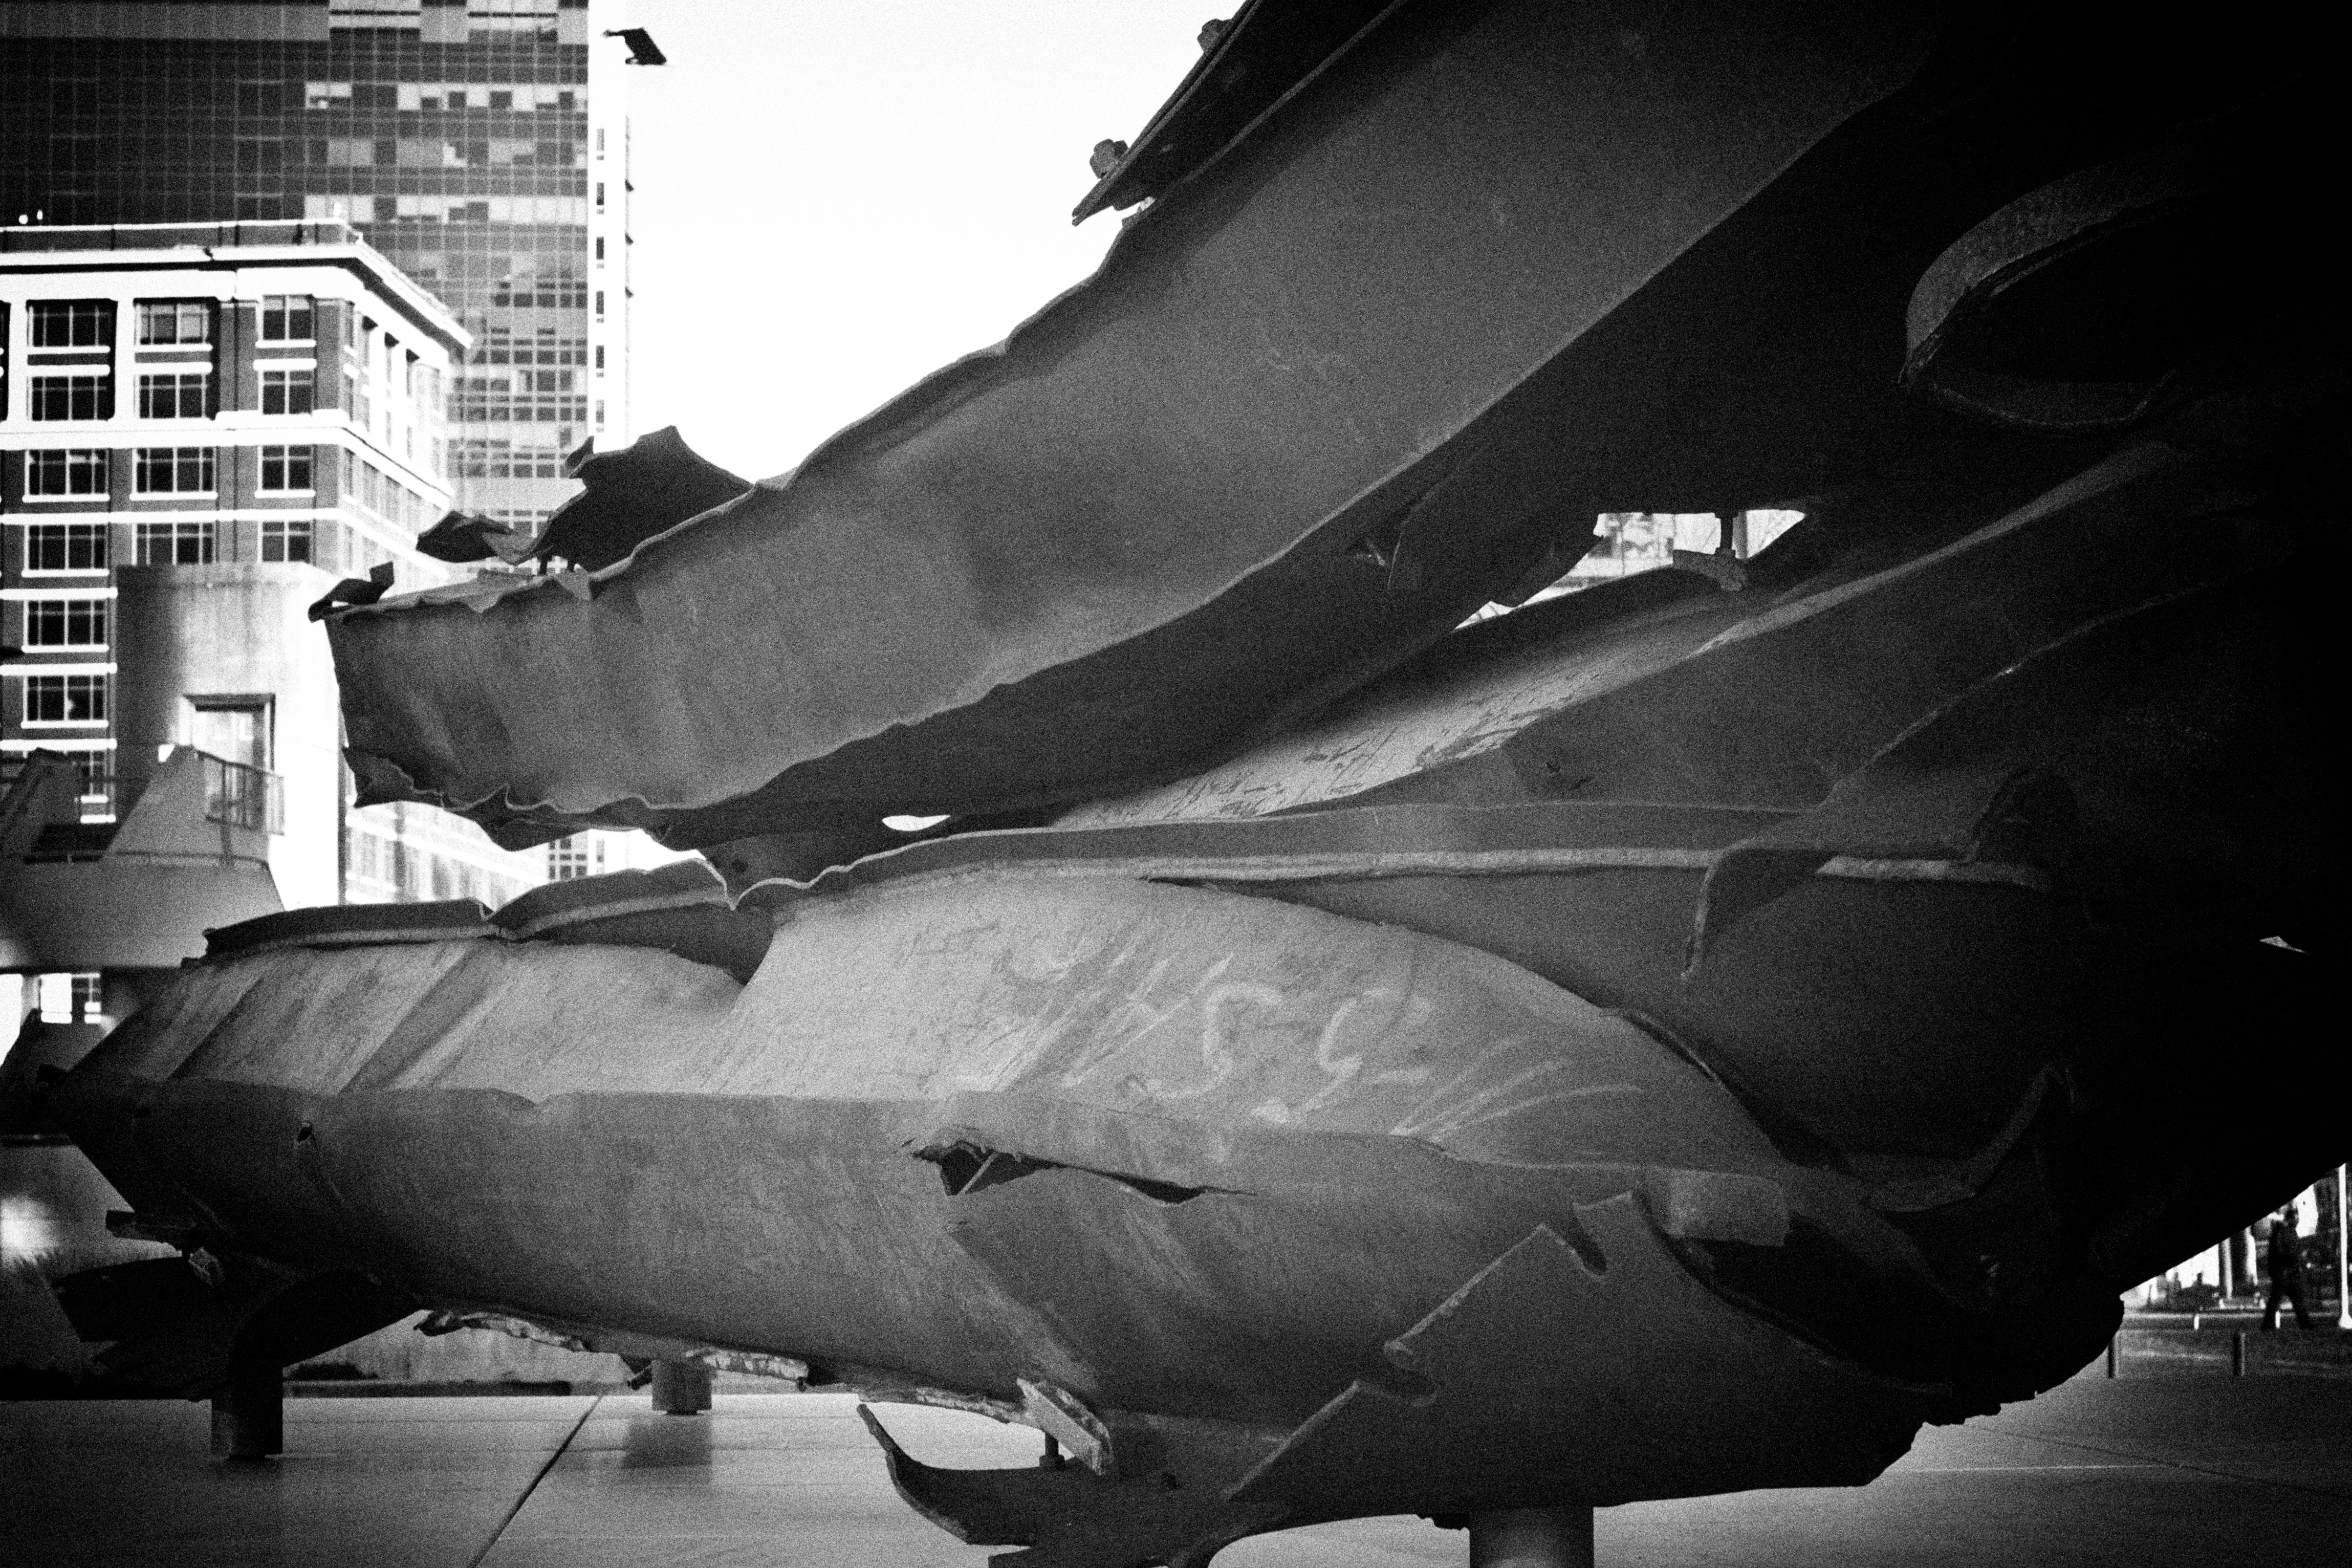
wing, black and white, photography, airplane, aircraft, vehicle, aviation, black, monochrome, bw, airliner, 2012366, jet aircraft, fighter aircraft, military aircraft, monochrome photography, film noir, atmosphere of earth